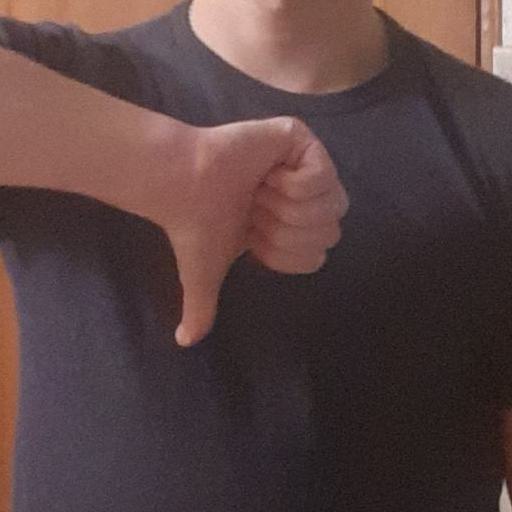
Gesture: dislike